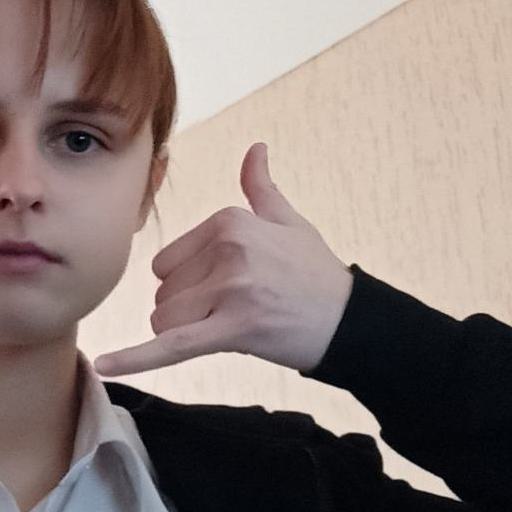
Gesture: call